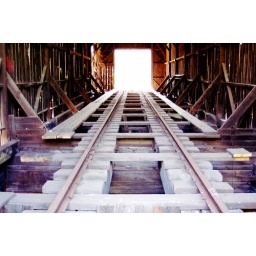
A small rail spur ends in this decaying raised building that resembles a covered bridge to nowhere...